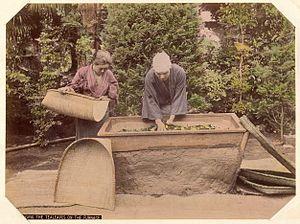
Le thé est un élément important de la culture du Japon. Il y fait son apparition à l'époque de Nara, introduit dans l'archipel par des ambassadeurs revenant de Chine, mais son réel développement est plus tardif, à compter de la fin du XIIᵉ siècle quand sa consommation se répand dans le milieu des temples zen, là encore à l'imitation de la Chine ; il s'agit alors de thé en poudre qui est bu après avoir été battu. Il devient une boisson courante pour les élites de l'époque médiévale, où se formalise au XVIᵉ siècle l'art de la « cérémonie du thé » qui constitue un des éléments emblématiques de la culture japonaise, dont l'influence dépasse le simple contexte de la consommation du thé. La culture du théier se développe durant l'époque pré-moderne, en particulier durant l'époque d'Edo, le thé étant alors devenu une boisson populaire consommée dans toutes les strates de la société. De nouvelles façons de transformer et consommer les feuilles de théier sont mises au point, en premier lieu le sencha, feuilles de thé à infuser dont l'oxydation a été stoppée par la vapeur, qui devient la plus courante.
Kusakabe Kinbei est un photographe japonais. Il était généralement appelé par son prénom, Kinbei, parce que sa clientèle, en majorité des étrangers, le trouvait plus facile à prononcer que son nom.